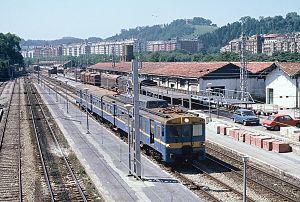
La série 439 de la Renfe fait partie de la troisième génération d'automotrices électriques espagnoles. Avec les progrès de l'électrification, la Renfe connaît des problèmes de coexistence entre les différentes tensions d'alimentation, en particulier sur certains nœuds ferroviaires où elles sont appelées à coexister comme à Madrid. Les 439 sont à la fois la première et la dernière série d'automotrices de la Renfe conçues comme bi-tensions.